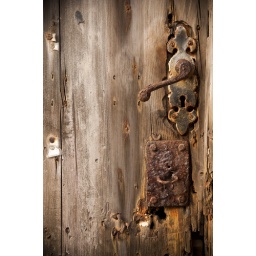
A door handle and key lock on the old toll house in Rampside, Barrow In Furness area.